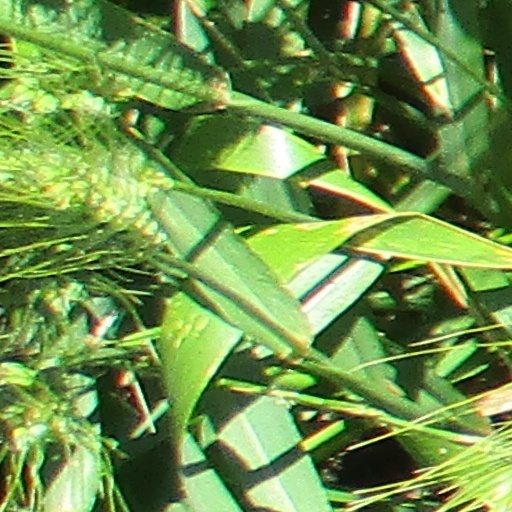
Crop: wheat